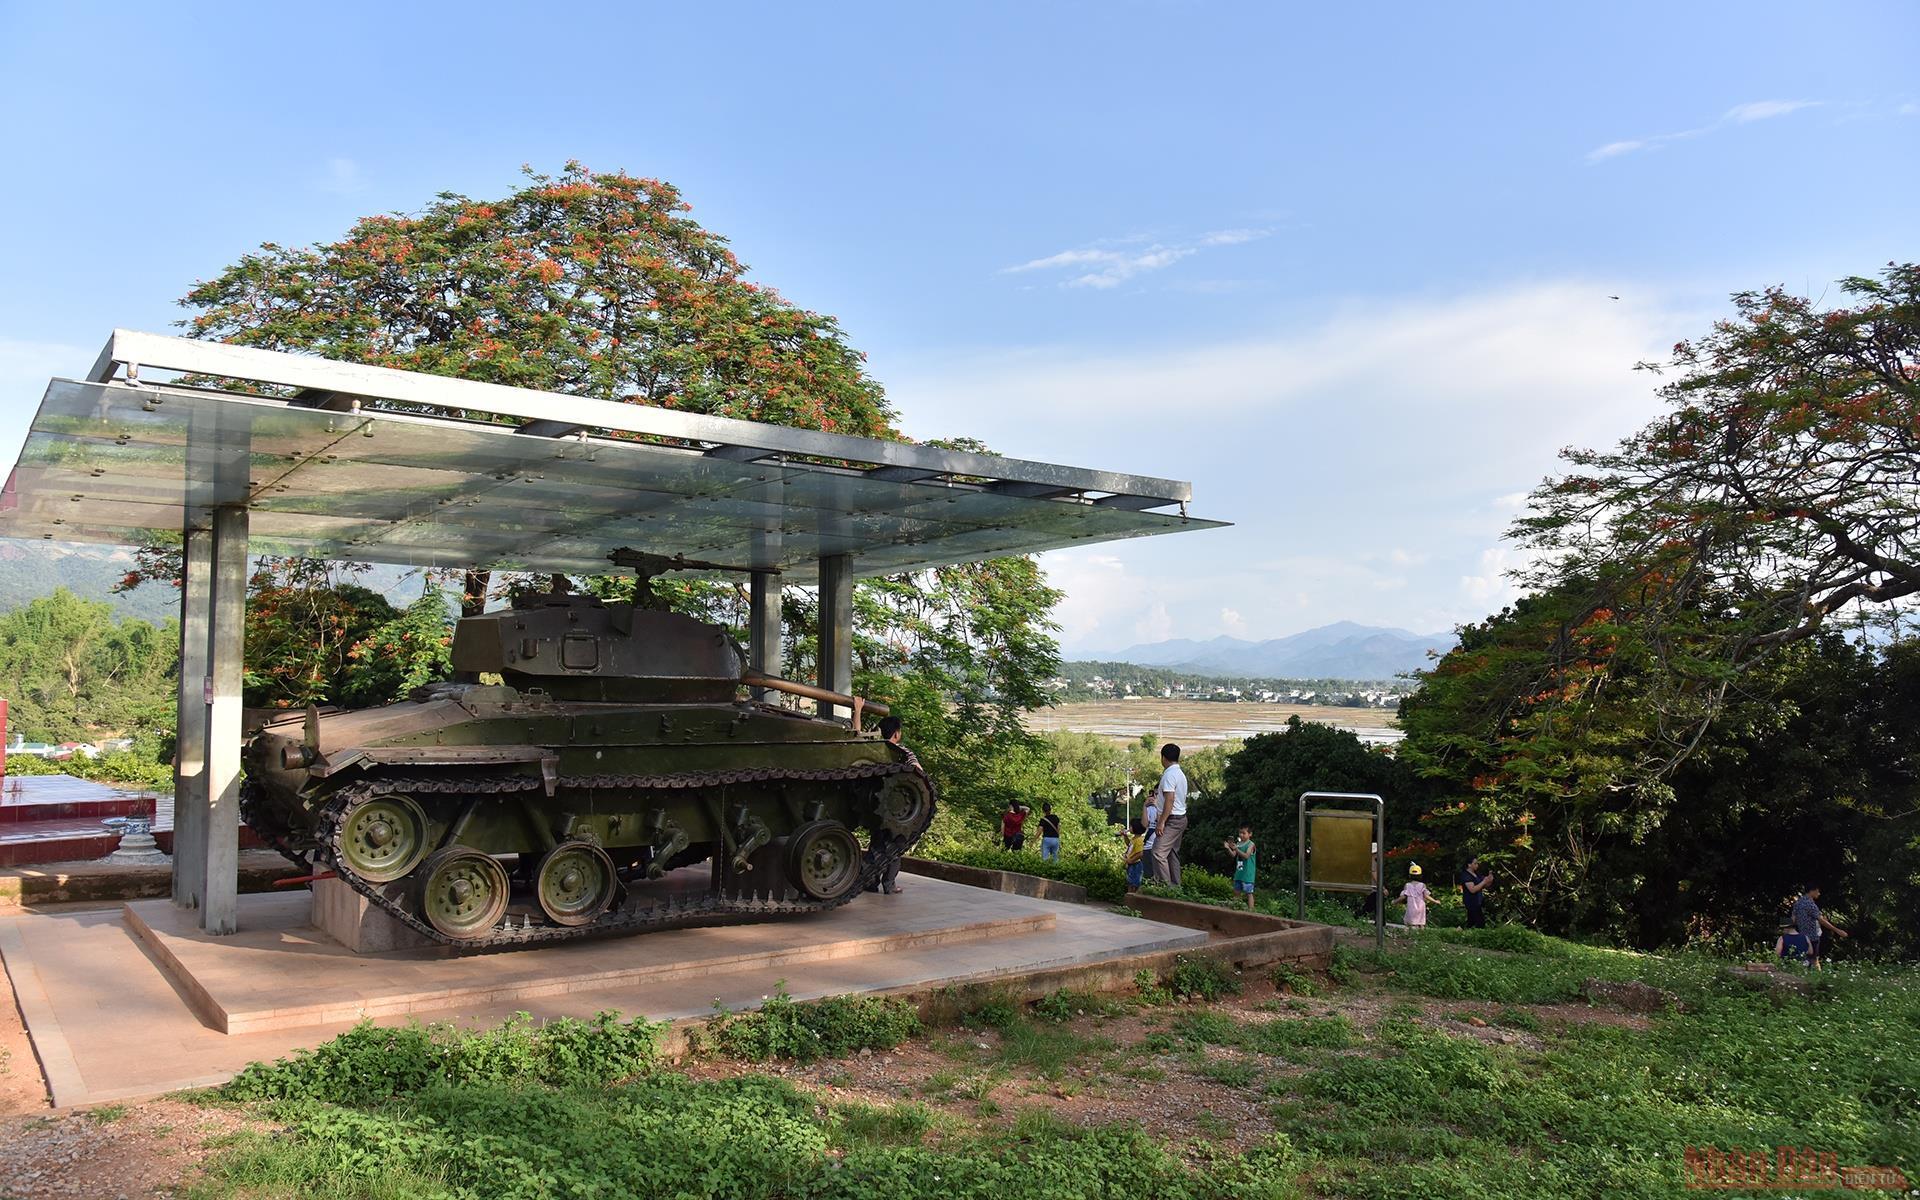
xung quanh khu vực trưng bày xe tăng là bãi cỏ xanh